Peter II of Yugoslavia

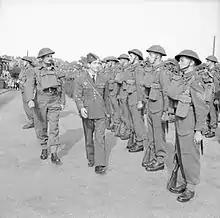
Peter II inspecting the Guard of Honour of a battalion of the Dorset Regiment in England

The news that the Croat fascists of the "Ustashe" had started a campaign to exterminate one-third of the "prečani" Serbs in the "Krajina" region and in Bosnia, expel another one-third and force the rest to convert to Roman Catholicism brought tensions in the government-in-exile between the Serb ministers and the few remaining Croat ministers to the boiling point and by October–November 1941, the cabinet almost collapsed. Adding to the tension was that the Croatian ministers refused to believe the reports about "Ustashe" atrocities, dismissing them as anti-Croat "Serb propaganda", which infuriated the Serbian ministers.